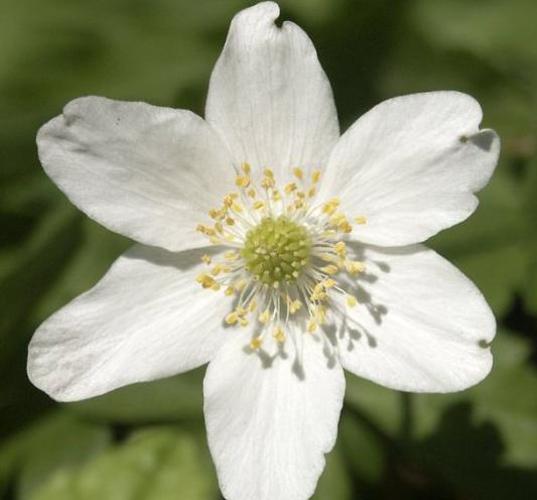
Flower: Windflower